List of major Super Smash Bros. for Wii U tournaments

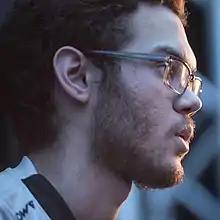
Nairo won Smash Masters League: Battle for Vegas, the tournament with the largest prize pool of 2018.

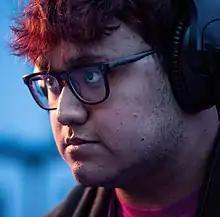
MkLeo won Umebura Japan Major and Get On My Level 2018, the only two major "Smash for Wii U" events held outside the United States.

The following is a list of results from "Super Smash Bros. for Wii U" tournaments considered A-tier by the Panda Global Rankings.